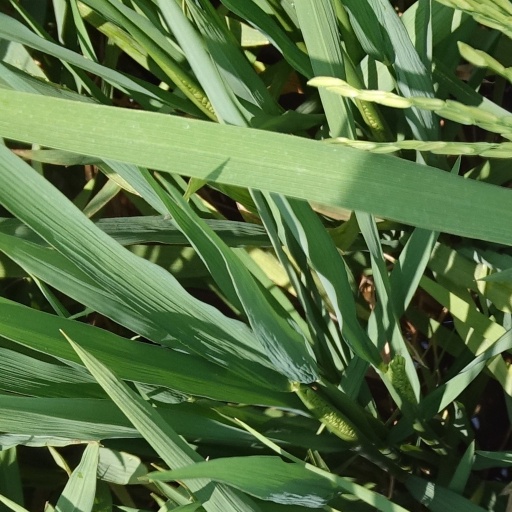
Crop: rice